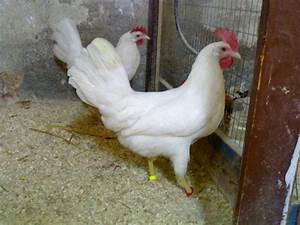
Label: chicken